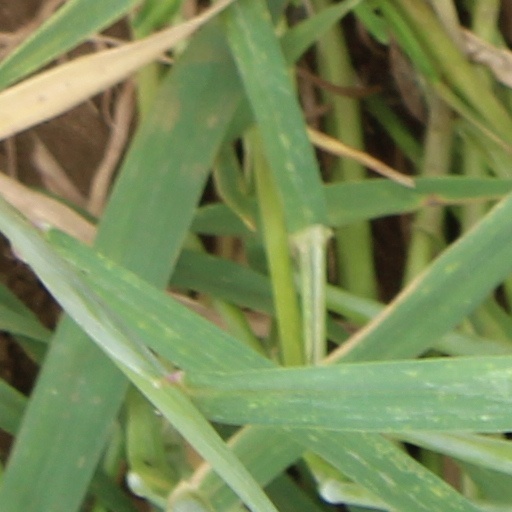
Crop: wheat